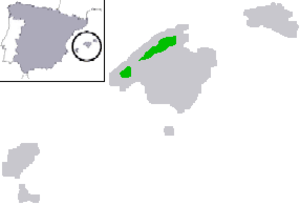
La liste des espèces d'animaux disparus d'Europe comptabilise les animaux éteints, réintroduits et disparus localement d'Europe du Pliocène à l'Holocène.
Alytes muletensis, l’Alyte de Majorque est une espèce d'amphibiens de la famille des Alytidae. Décrite sous le nom Baleaphryne muletensis comme fossile, elle n'a été découverte vivante que plus tard.